Carlton Skinner

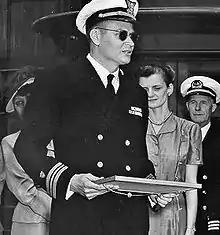
Carlton Skinner on the USCGC "Sea Cloud", June 1948

Carlton Skinner (April 8, 1913 – June 22, 2004) was the first civilian governor of Guam and a prominent advocate for the integration of the United States Armed Forces. President Harry Truman appointed Skinner governor in 1949, after the United States Navy ceded control of the island to the Department of the Interior.